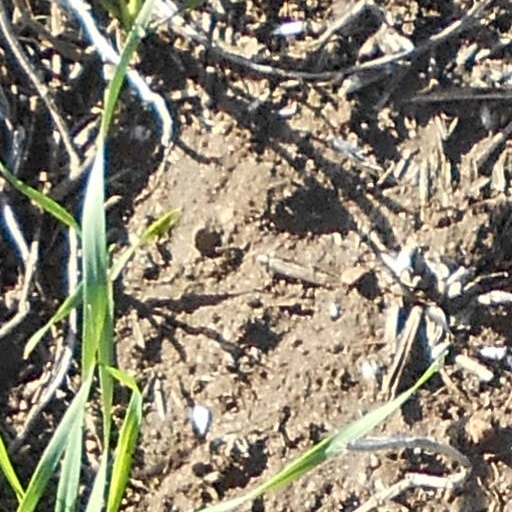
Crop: wheat